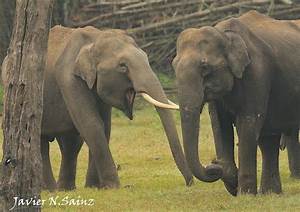
Label: elephant